China

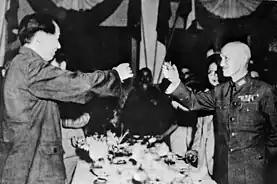
Chiang Kai-shek and Mao Zedong toasting together in 1945 following the end of World War II

In the mid-19th century, the Opium Wars with Britain and France forced China to pay compensation, open treaty ports, allow extraterritoriality for foreign nationals, and cede Hong Kong to the British under the 1842 Treaty of Nanking, the first of what have been termed the unequal treaties. The First Sino-Japanese War (1894–1895) resulted in Qing China's loss of influence in the Korean Peninsula, as well as the cession of Taiwan to Japan. The Qing dynasty also began experiencing internal unrest in which tens of millions of people died, especially in the White Lotus Rebellion, the failed Taiping Rebellion that ravaged southern China in the 1850s and 1860s and the Dungan Revolt (1862–1877) in the northwest. The initial success of the Self-Strengthening Movement of the 1860s was frustrated by a series of military defeats in the 1880s and 1890s.